Sky position (RA, Dec in degrees): 153.635, 9.266
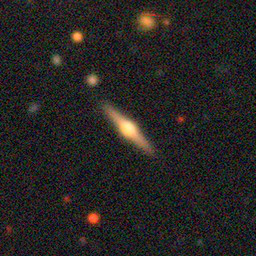
Galaxy morphology: Edge-on Galaxies with Bulge